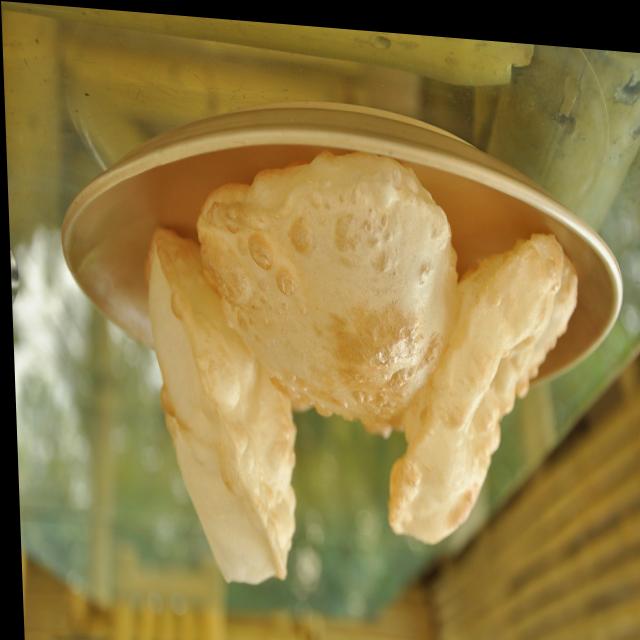
Dish: chole_bhature